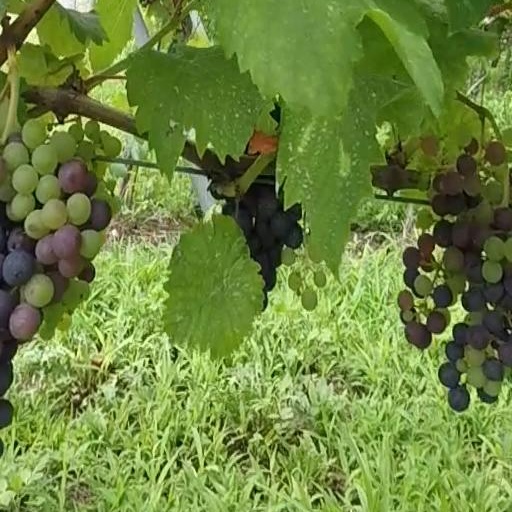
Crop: grape